Alvis Car and Engineering Company

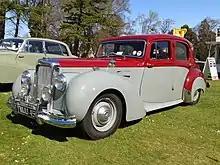
A 1952 Three Litre sports saloon

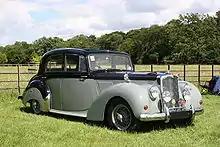
A Three Litre TC 21/100 "Grey Lady" sports saloon

Smith-Clarke retired in 1950 and Dunn took over as chief engineer. Before retiring, Smith-Clarke came up with the Alvis 3L3, TA21 prototype in 1947, TA14 body with a six-cylinder 3-litre engine, after retiring he used the prototype Alvis 3L3 as his personal car. In 1950, a new chassis based on the TA14 and six-cylinder 3–litre engine was announced, and this highly successful engine became the basis of all Alvis models until production ceased in 1967.